Car classification

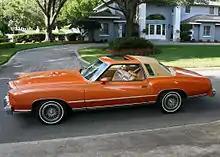
1977 Chevrolet Monte Carlo

A crossover SUV— also called a crossover or CUV— is a type of sports utility vehicle (SUV) that uses a unibody construction. Crossovers are often based on a platform shared with a passenger car, as a result, they typically have better comfort and fuel economy, but less off-road capability (many crossovers are sold without all-wheel drive) than truck-based SUVs, though more so than passenger four wheels.